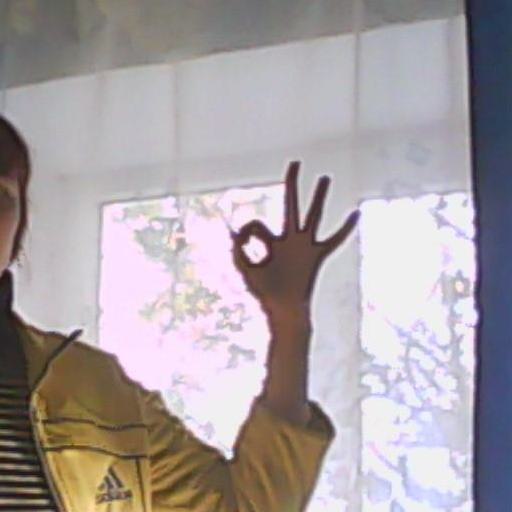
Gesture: ok